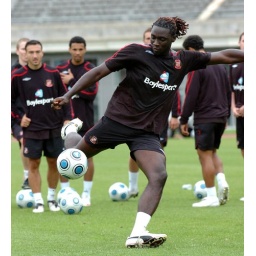
The Black cats train in Holland this morning (THURS).